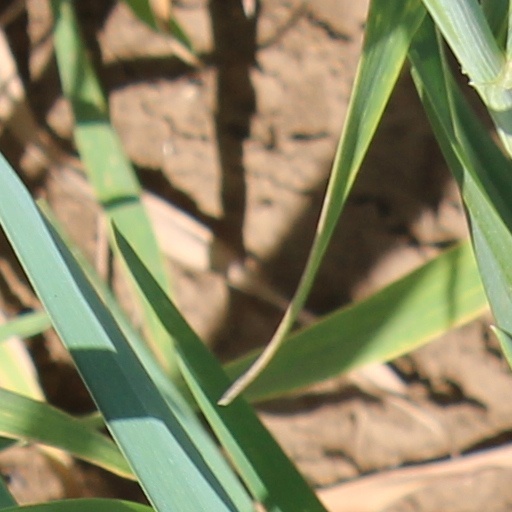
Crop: wheat